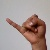
The image shows a hand gesture representing the letter 'J' in Indian Sign Language.